Shintaro Sakamoto

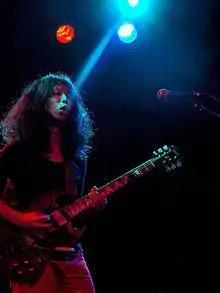
Sakamoto performing in New York in 2008

Shintaro Sakamoto (born September 9, 1967) is a Japanese musician, singer/songwriter, and producer. He was a founding member and the frontman for the underground Japanese psychedelic rock band Yura Yura Teikoku. After the band's breakup in 2010, Sakamoto began independently producing music, having released four solo albums to date.